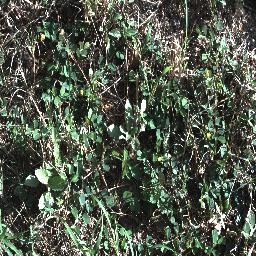
Label: snake_weed